A/B sound system

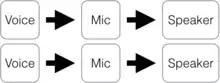
A depiction of an A/B Sound System

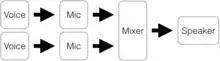
A depiction of a typical sound reinforcement system, for comparison

An A/B sound system is a type of sound reinforcement system or public address system. Unlike a more typical sound reinforcement system, an A/B sound system provides two electrically isolated signal paths from microphone to speaker, resulting in a system where signals from two microphones only interact acoustically and never interact electronically. This is accomplished by placing two separate loudspeakers at each speaker position and feeding the two speakers separate signals from separate microphones. The purported benefit of such a system is a reduction in phase cancellation and intermodulation distortion, and an improvement in speech intelligibility when two microphones are used simultaneously. A/B sound systems are unusual because they require double the speakers and therefore have double the cost.